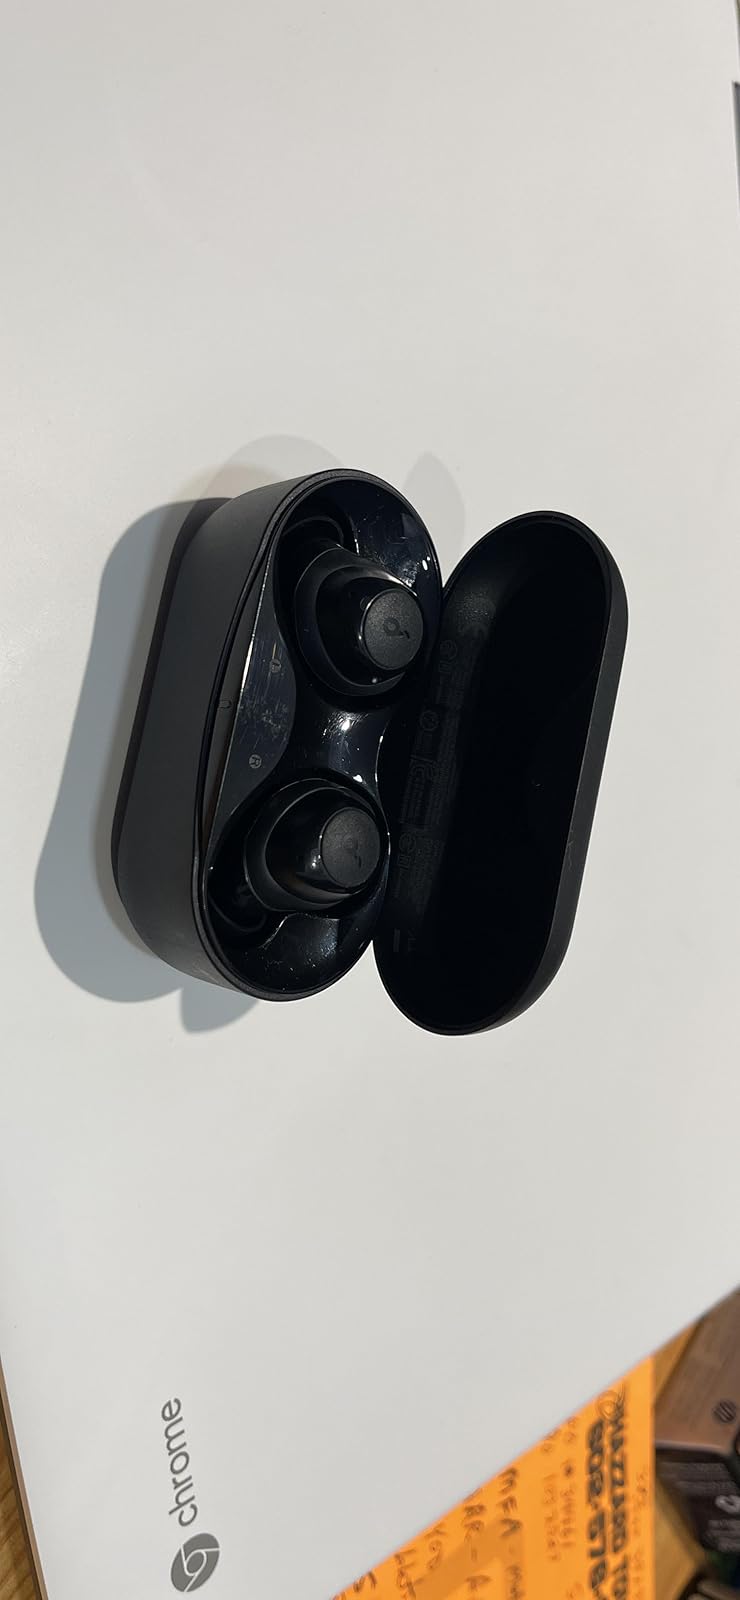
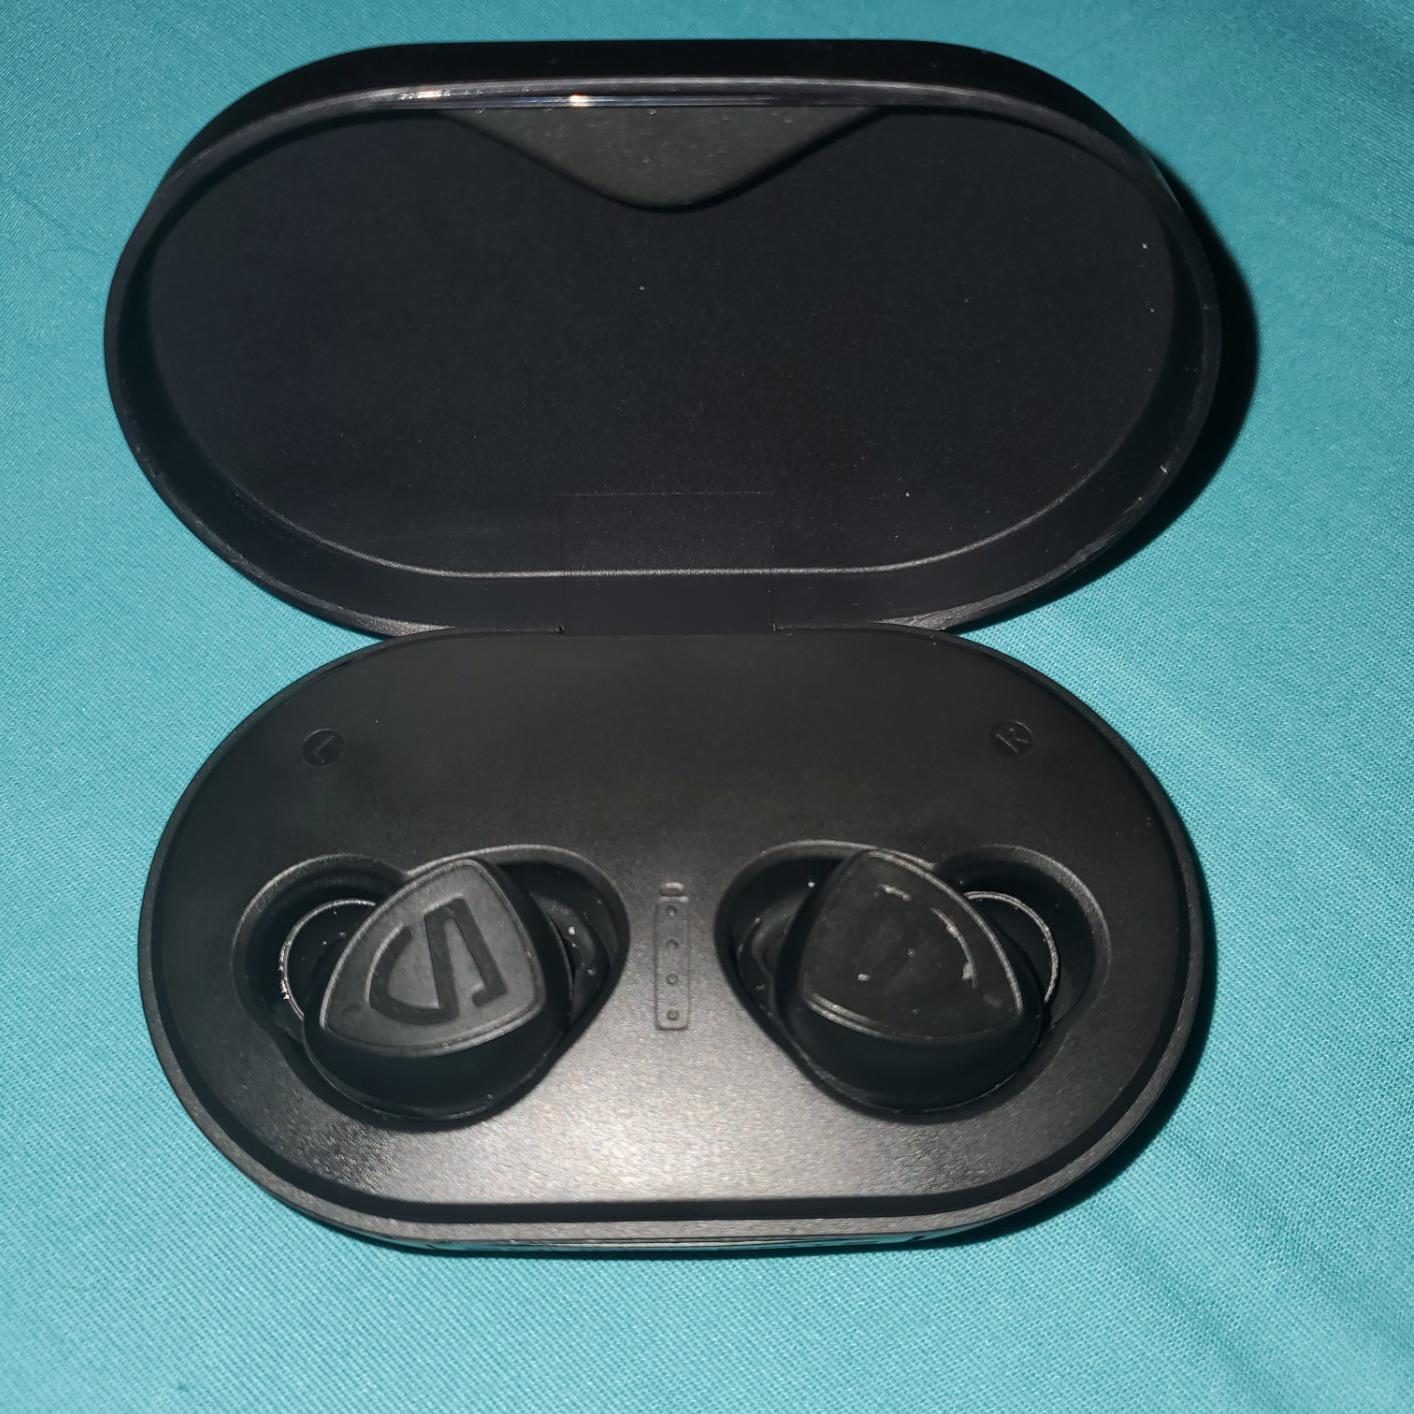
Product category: earbuds
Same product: no